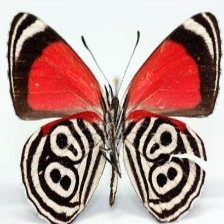
Species: AN 88